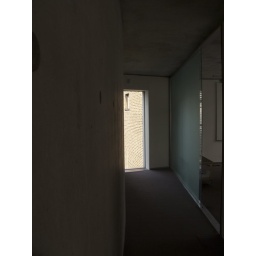
Concrete and glass in the new building, looking out onto brick of listed building next door (also Allies and Morrison)